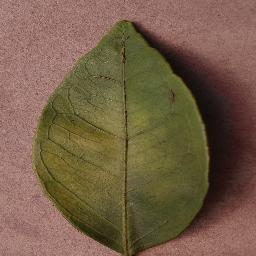
Label: Orange___Haunglongbing_(Citrus_greening)